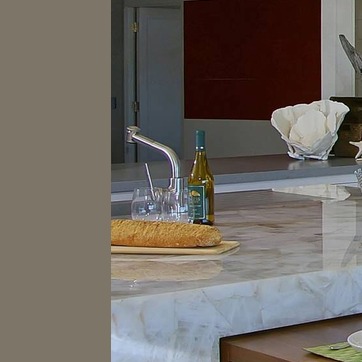
Material: metal